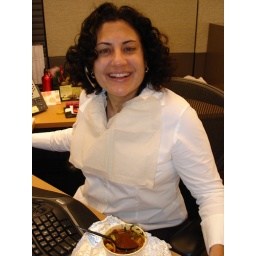
Dana Decker in a white shirt and a messy lunch